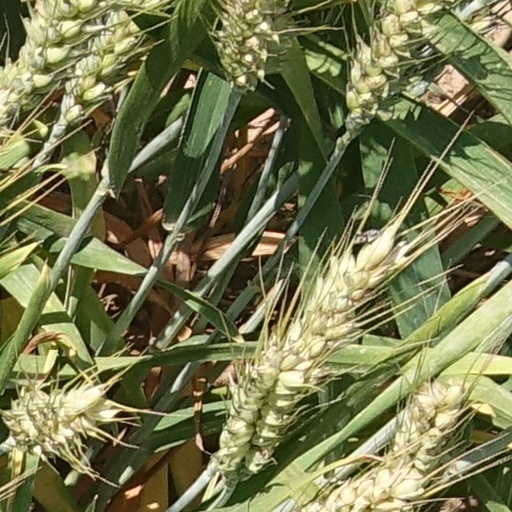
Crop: wheat